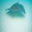
Label: ray